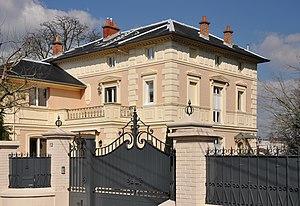
Villa Olivia située au 12 avenue Rembrandt au Vésinet, dans les Yvelines, France. Bâti par l'architecte Pierre-Joseph Olive (1817-1899) au bord du Lac de la Station, la maison est répertoriée l'Inventaire général du patrimoine culturel d'Île de France par le Ministère de la culture. This building is indexed in the Base Mérimée, a database of architectural heritage maintained by the French Ministry of Culture,
Le Vésinet est une commune française située à l'est du département des Yvelines en région Île-de-France.
Pierre-Joseph Olive est un architecte français. Marié à Clémence Patenotte, il est le père d'Armand et de Gustave Olive, architectes eux-aussi.